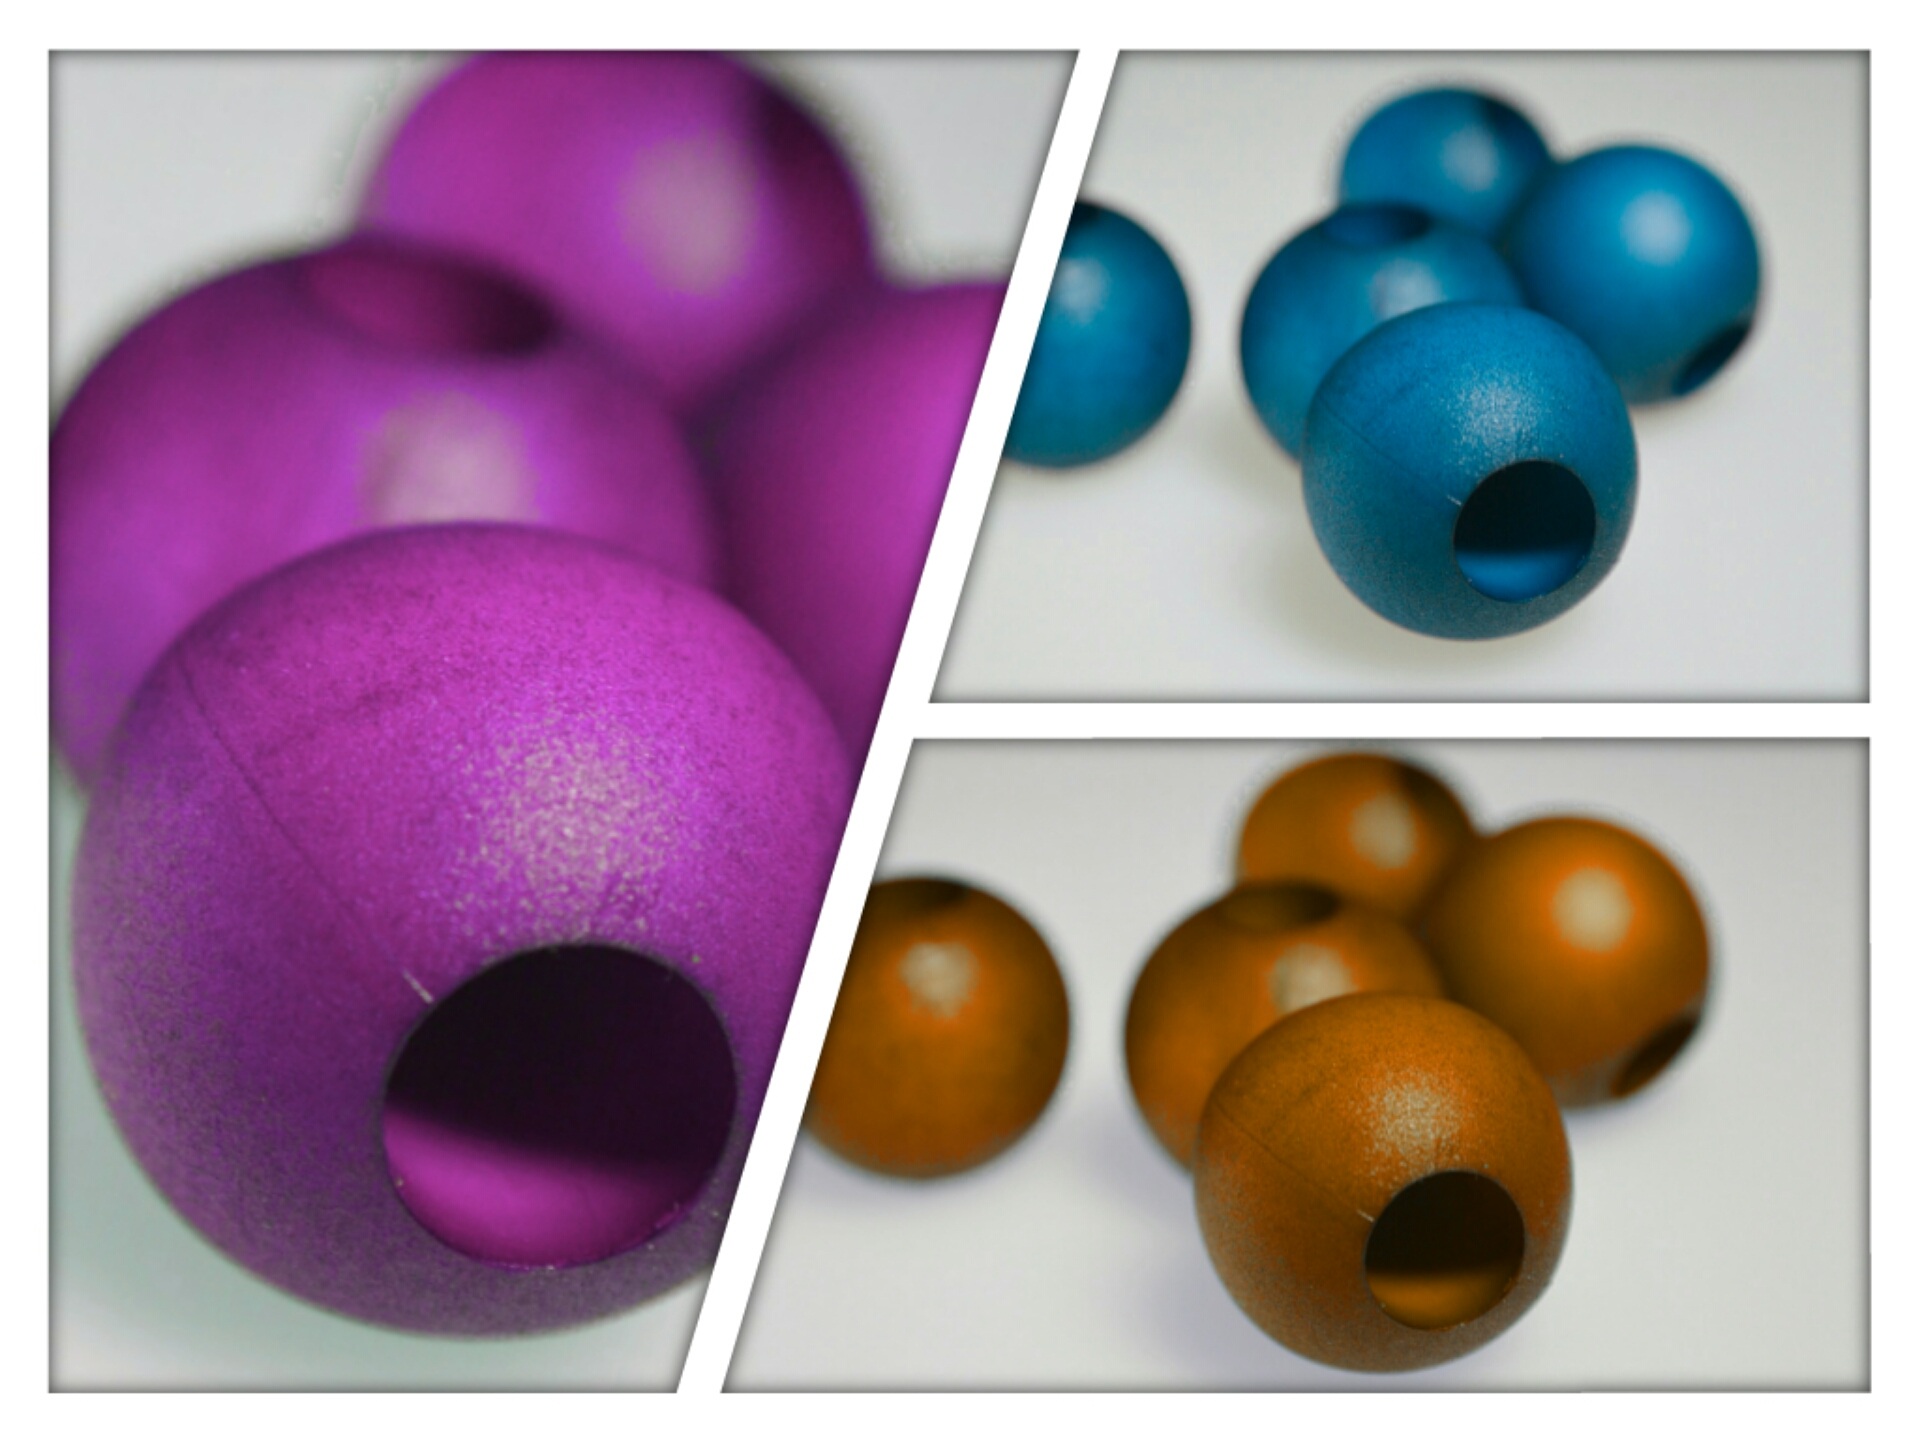
wood, food, color, colorful, close, toy, circle, ball, collage, sphere, shape, beads